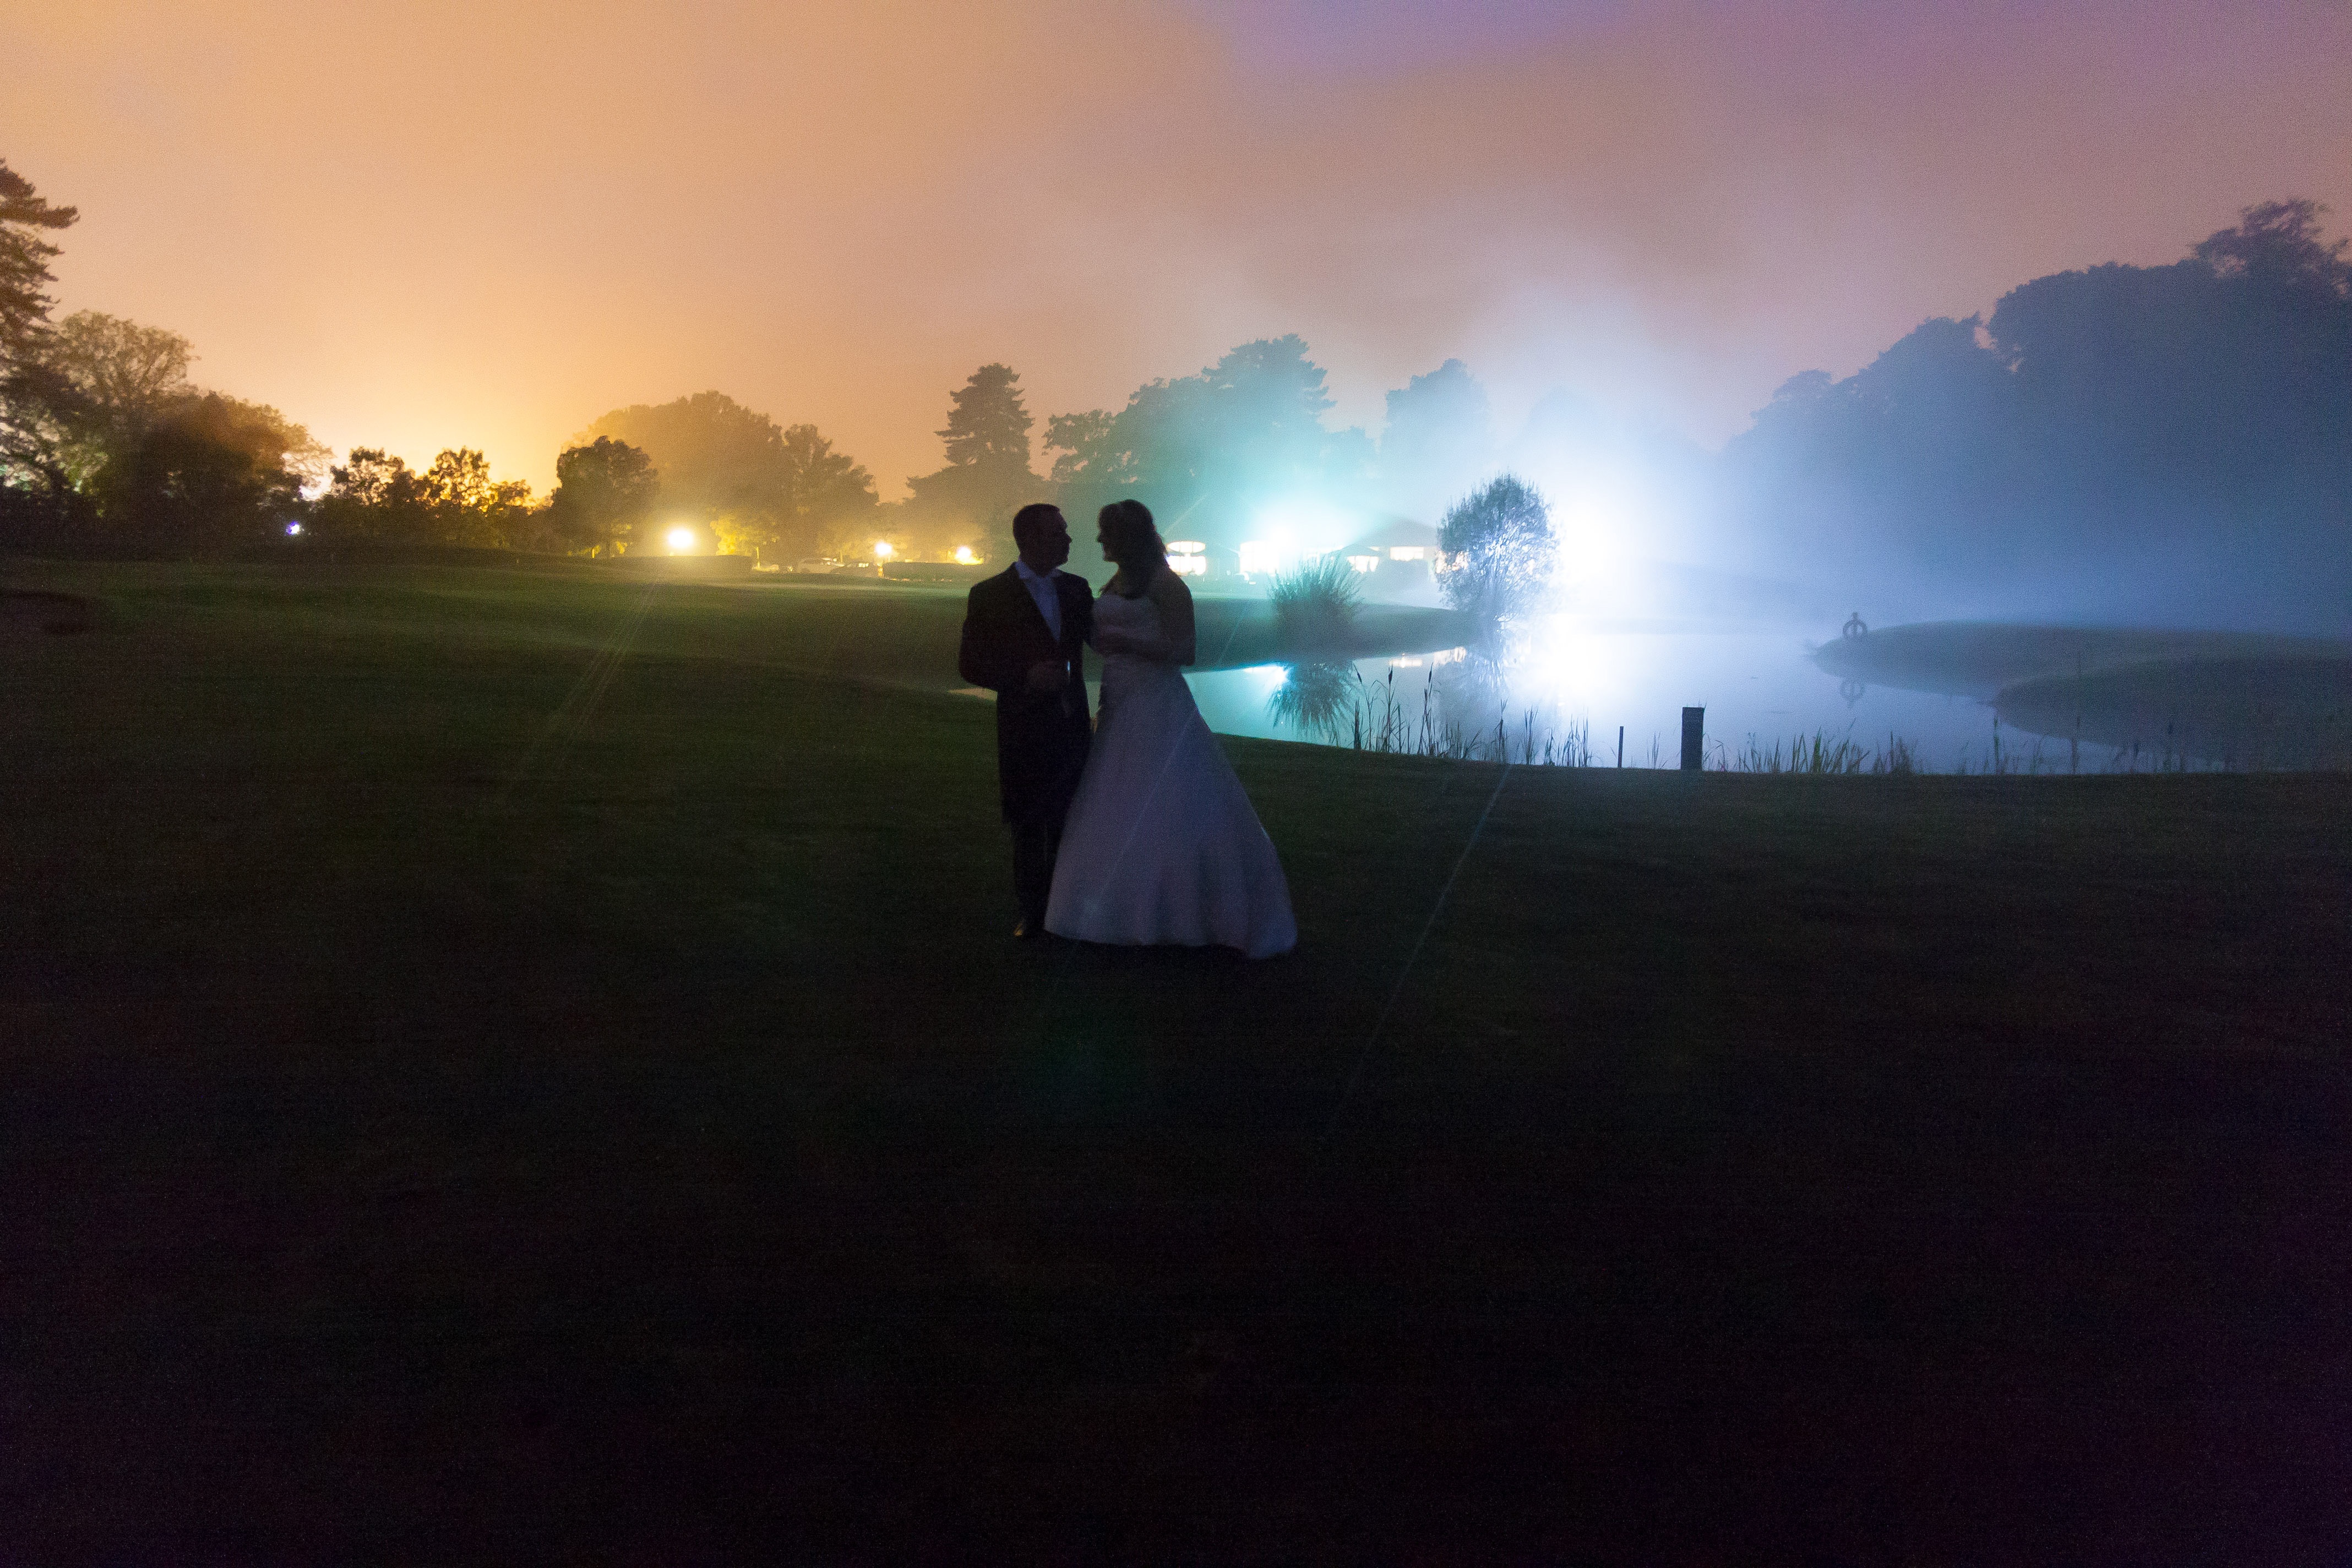
man, silhouette, person, light, cloud, people, sky, sun, woman, fog, sunrise, sunset, mist, white, night, sunlight, morning, dawn, male, dusk, female, love, evening, young, couple, romance, romantic, darkness, fashion, two, black, wedding, wife, happy, relationship, beautiful, elegant, elegance, adult, husband, screenshot, atmospheric phenomenon, atmosphere of earth